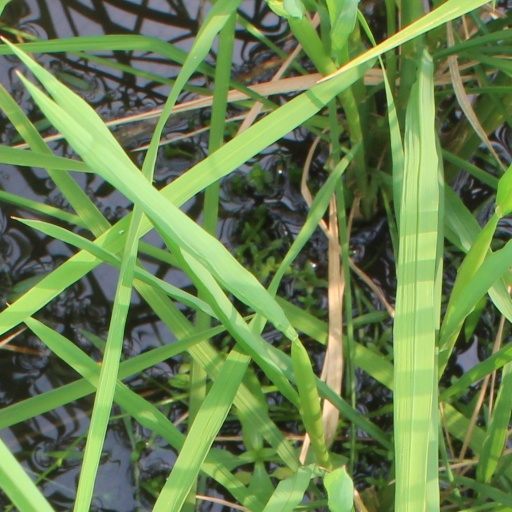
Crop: rice